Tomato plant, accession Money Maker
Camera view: horizontal (90 deg, fisheye); turntable rotation: 210 degrees
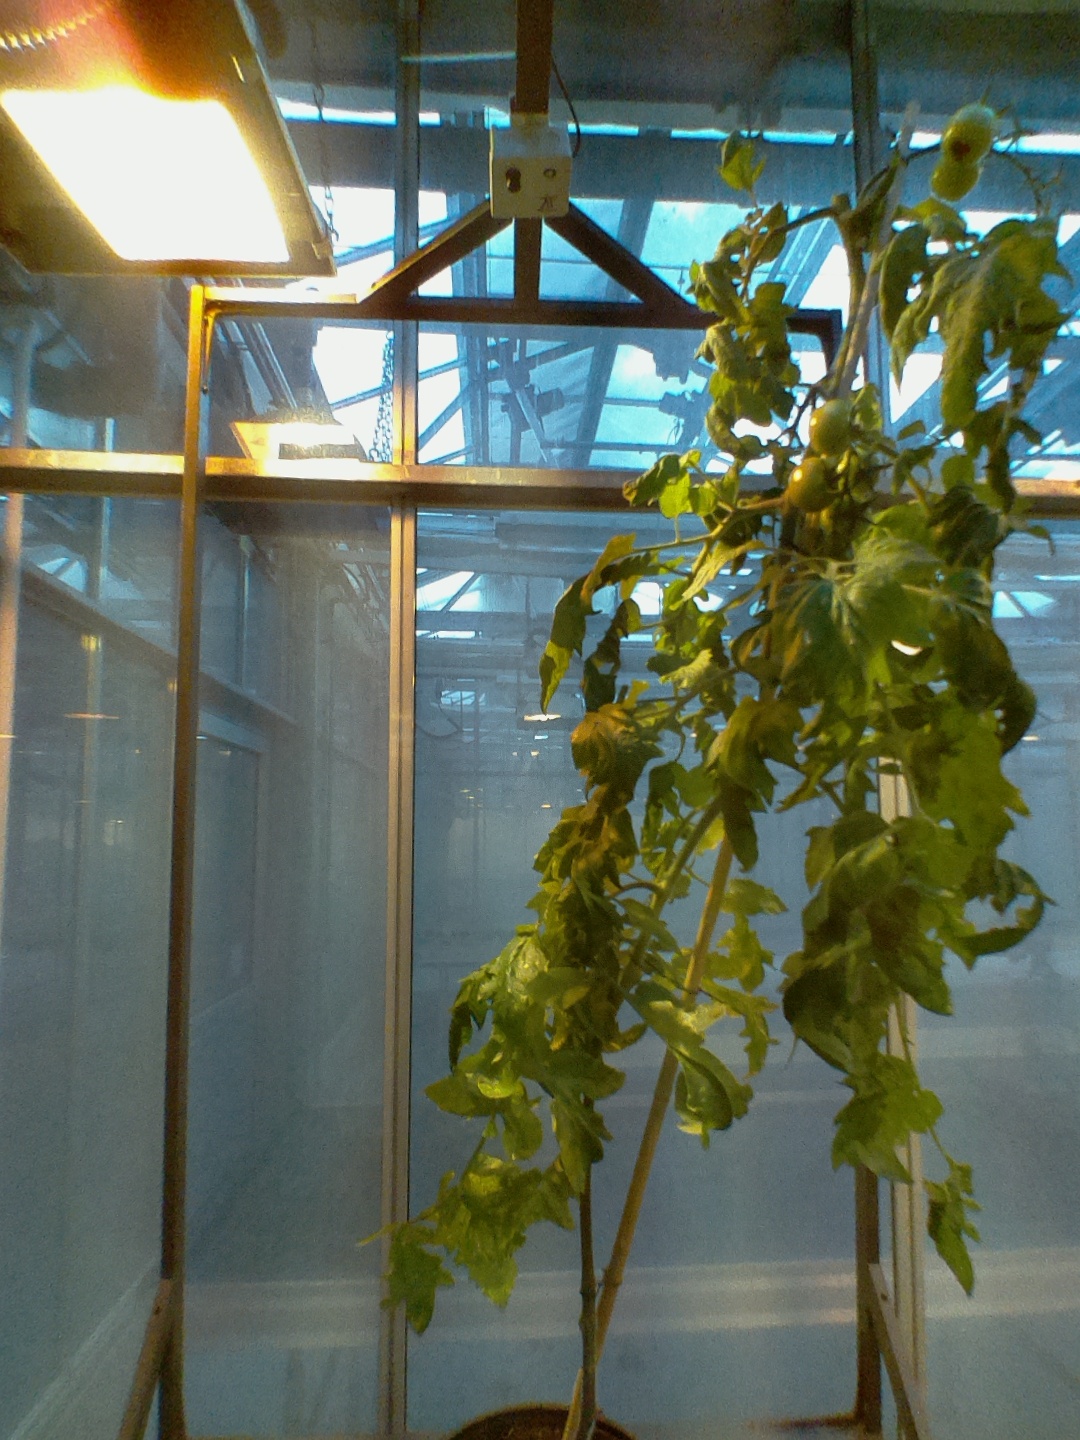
BBCH growth stage 76: 60%-70% of final fruit size